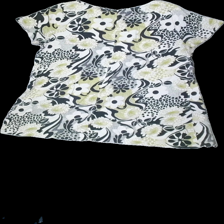
View: back
Type: Tunic
Category: Ladies
Brand: Indiska
Colors: White, Black, Green
Material: 100% cotton
Pattern: Floral print
Cut: C-collar
Size: XL
Price range: <50
Recommended usage: Export